Hastings Pier

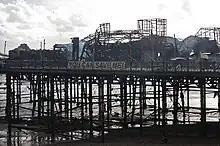
Hastings Pier after the 2010 fire

In July 2006, Hastings Borough Council, upon discovering that part of the pier's structure was unsafe, promptly closed the pier to the general public. Protracted legal wranglings between the pier's owners, Ravenclaw Investments, and Hastings Borough Council followed. Finally, Stylus Sports, a pier tenant who operated the gaming attractions, in conjunction with Hastings Borough Council, funded much of the needed £300,000 of repairs, which enabled the court order closing the pier to be lifted. This financial infusion enabled the majority of the pier to reopen on 4 July 2007.